Entgen Luijten

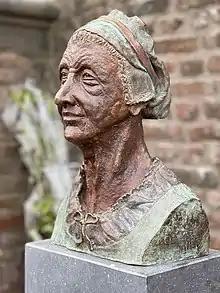
Portretbeeld Entgen Luyten - Limbricht

She was prosecuted for witchcraft in Limbricht. She was subjected to torture during interrogation in prison. She died in prison of unknown causes. She is known as the last person prosecuted for witchcraft in the territory of The Netherlands.